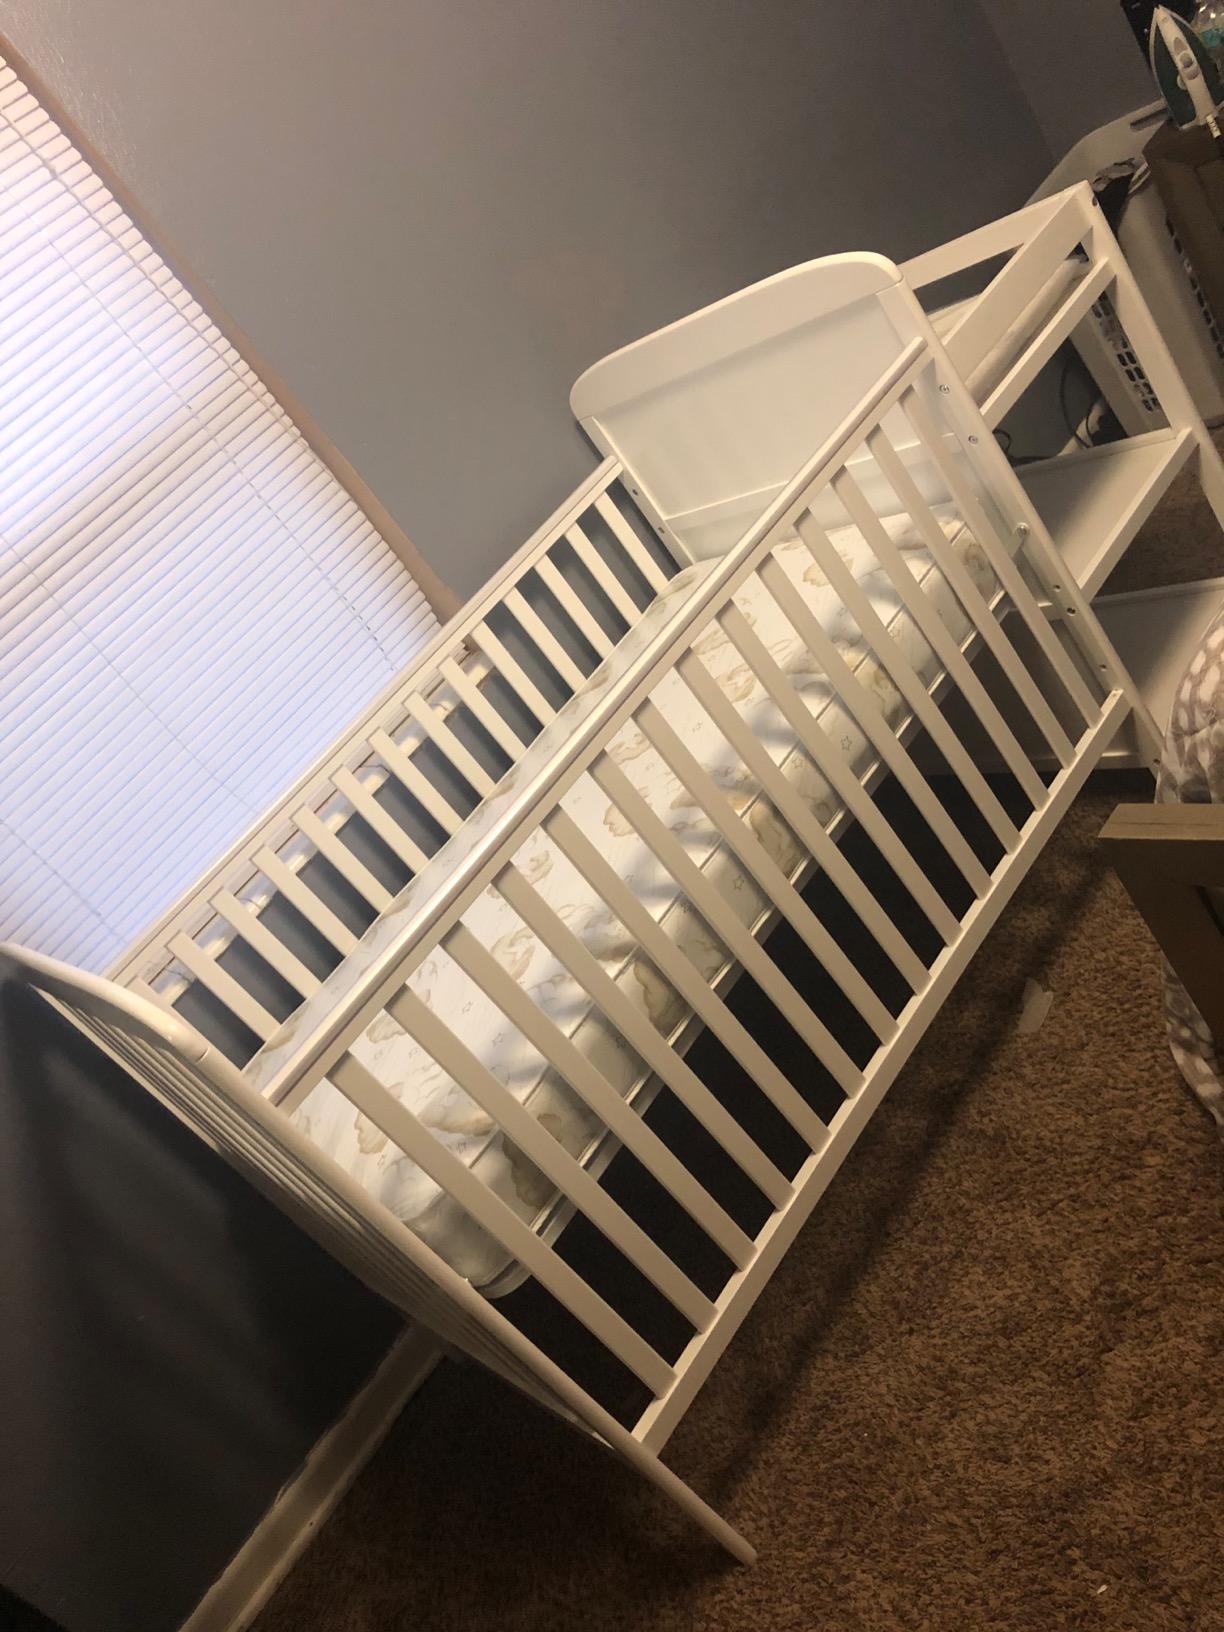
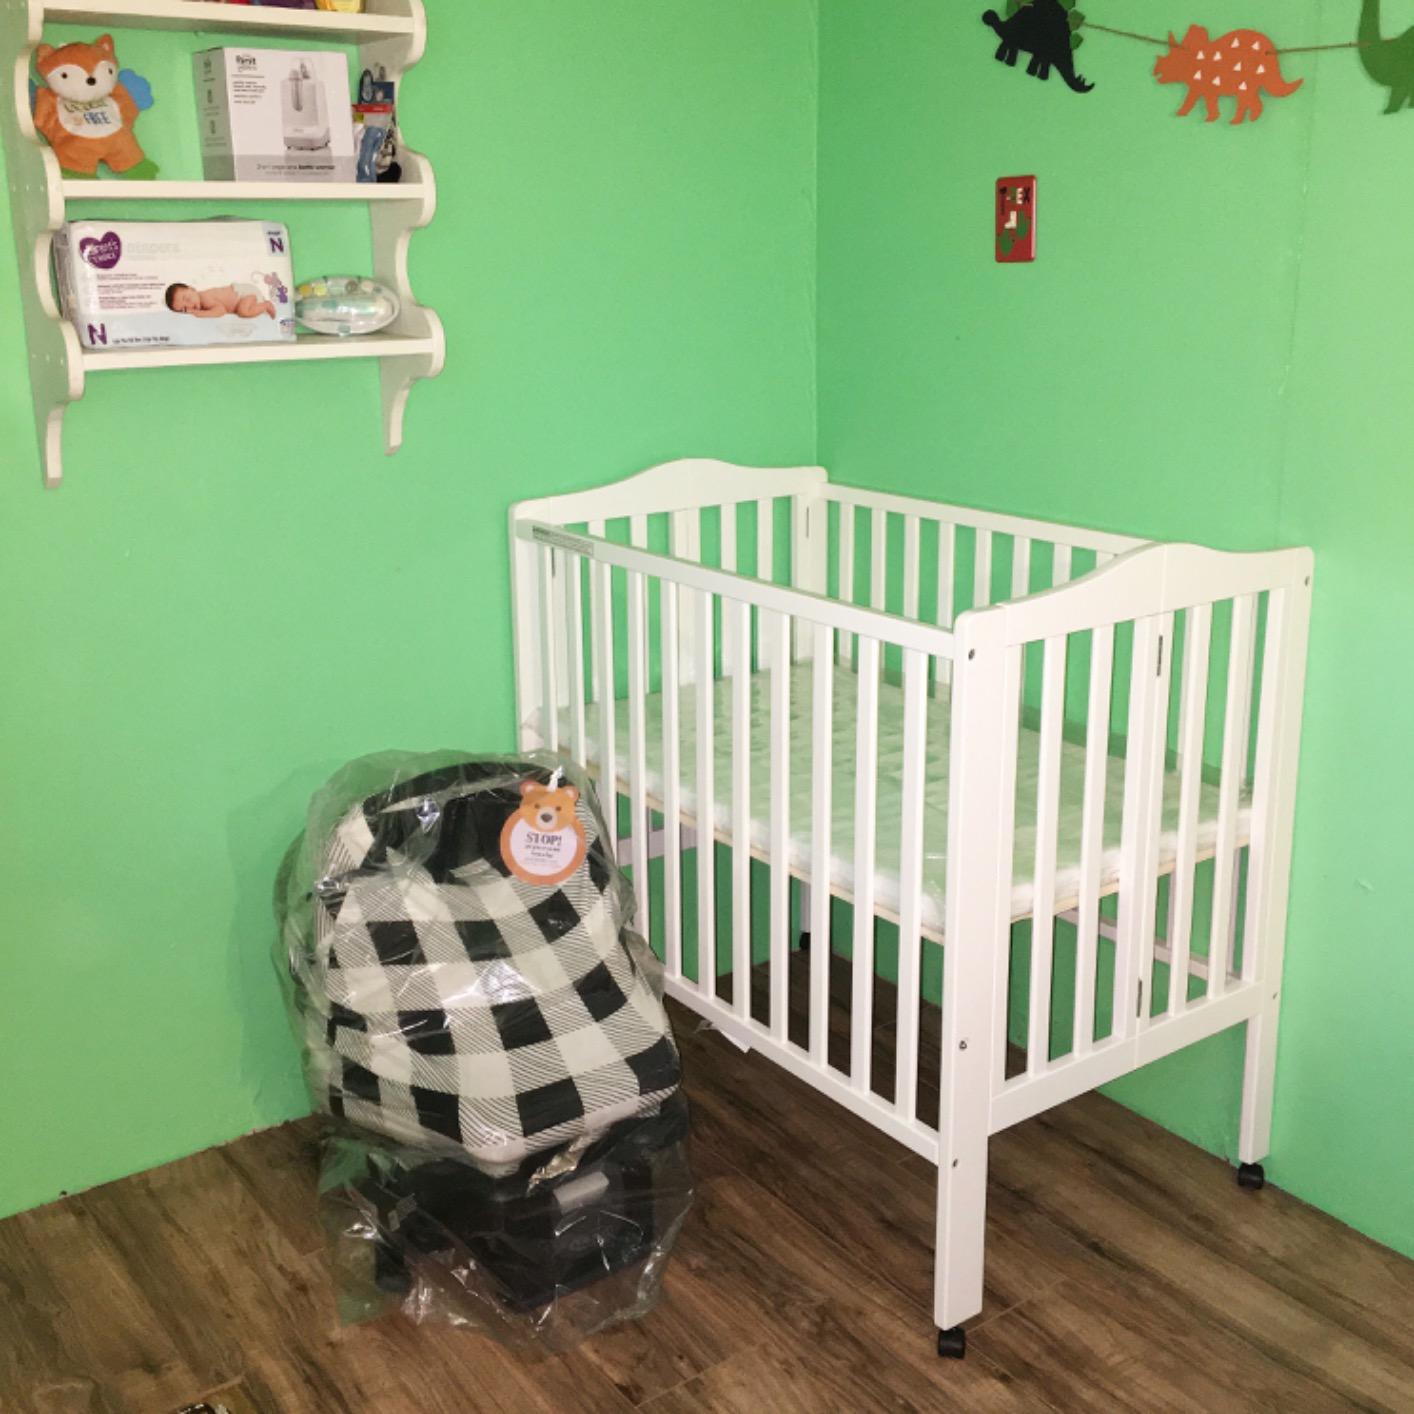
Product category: products_crib
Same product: no